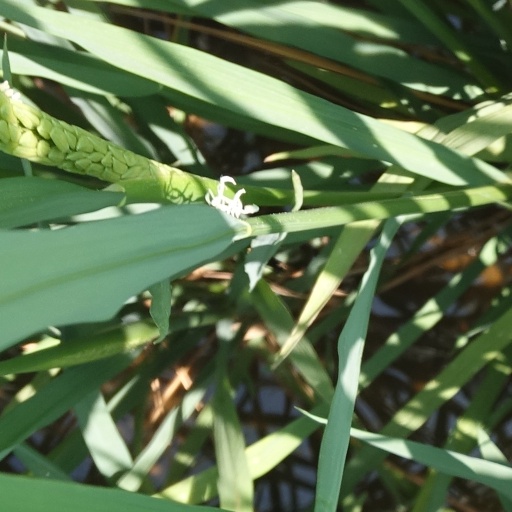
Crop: rice